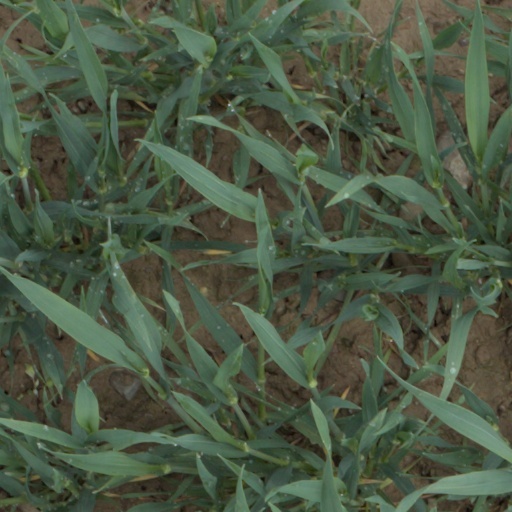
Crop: wheat